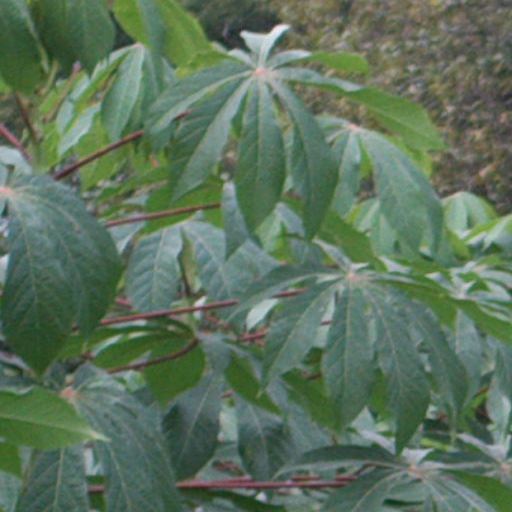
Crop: cassava